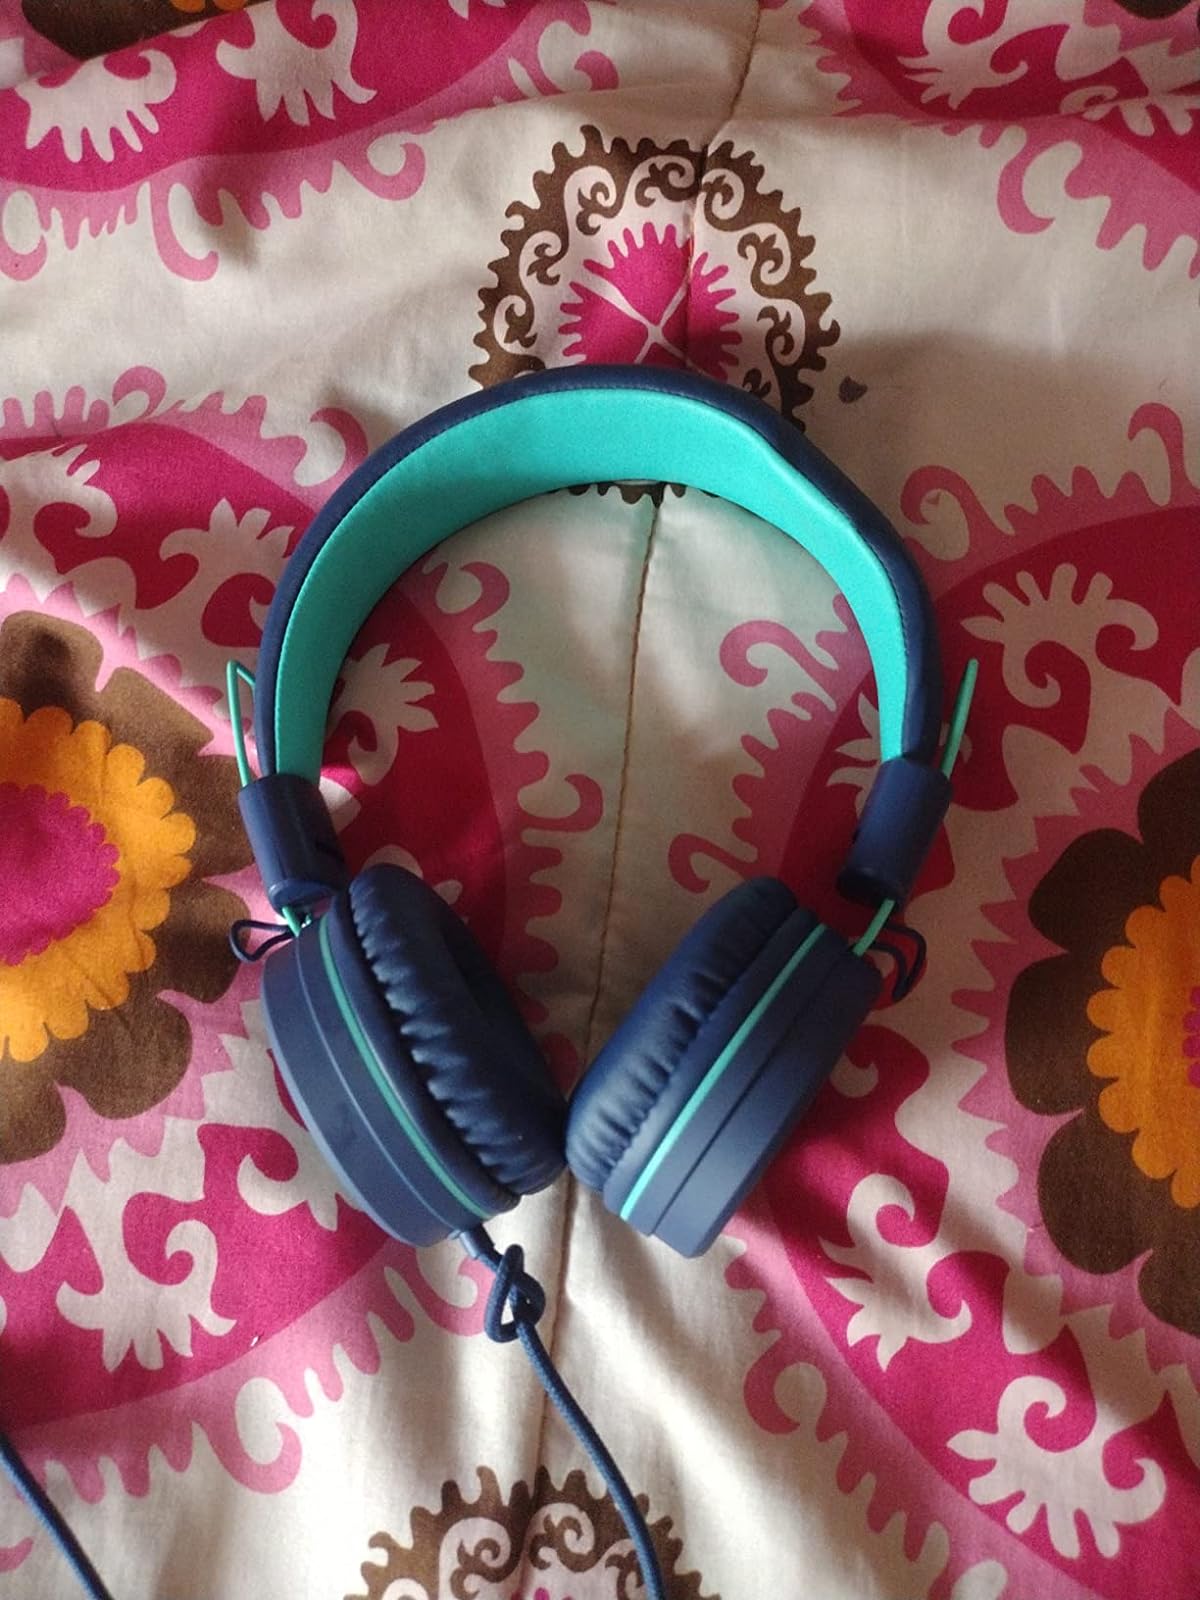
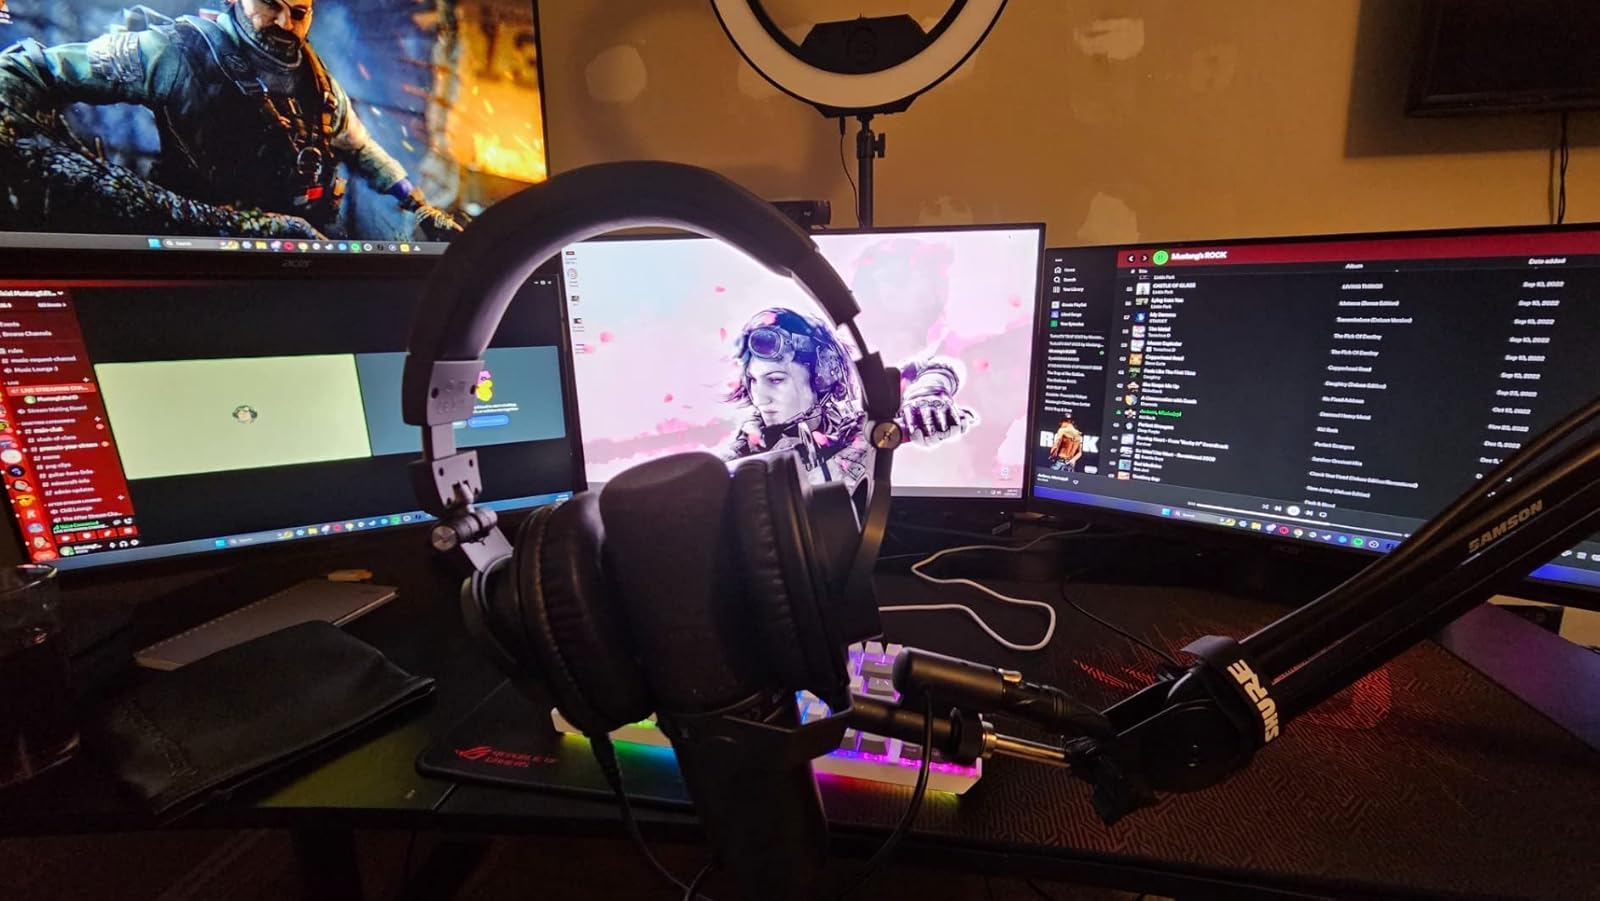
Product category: headphones
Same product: no